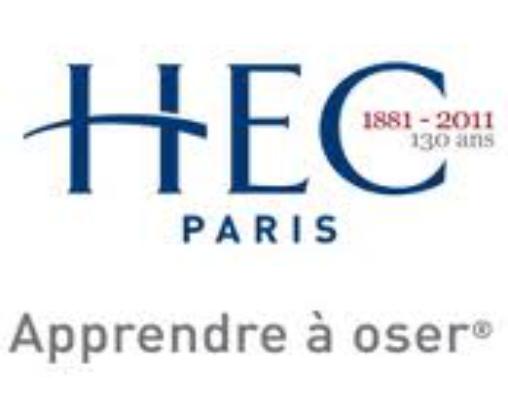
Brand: HEC
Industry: Electronic